Engraved glass

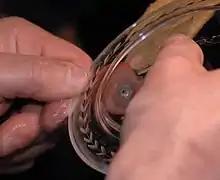
Engraving with an abrasive wheel (Italy)

Glass engraving has a variety of techniques. It is an intaglio form, with images and inscriptions cut into the surface of the glass through abrasion; but if the cutting is other than very shallow, it becomes glass cutting in the usual terminology. Tools for wheel-engraving glass are typically small abrasive wheels and drills (very similar to those for cut glass), with small lathes often used. Engraving wheels are traditionally made of copper, with a linseed oil and fine emery powder mixture used as an abrasive. Today stone wheels are often used. However, any sharp point that is hard enough to mark glass may be used, and in the past "diamond-point" engraving has often been used, especially for inscriptions of text. Today this is often called "point engraving", and the tip of the tool is more likely to be tungsten carbide than diamond. Such engraving might be added to a glass (or window) at any point after the glass was made, and consequently can be hard to date.